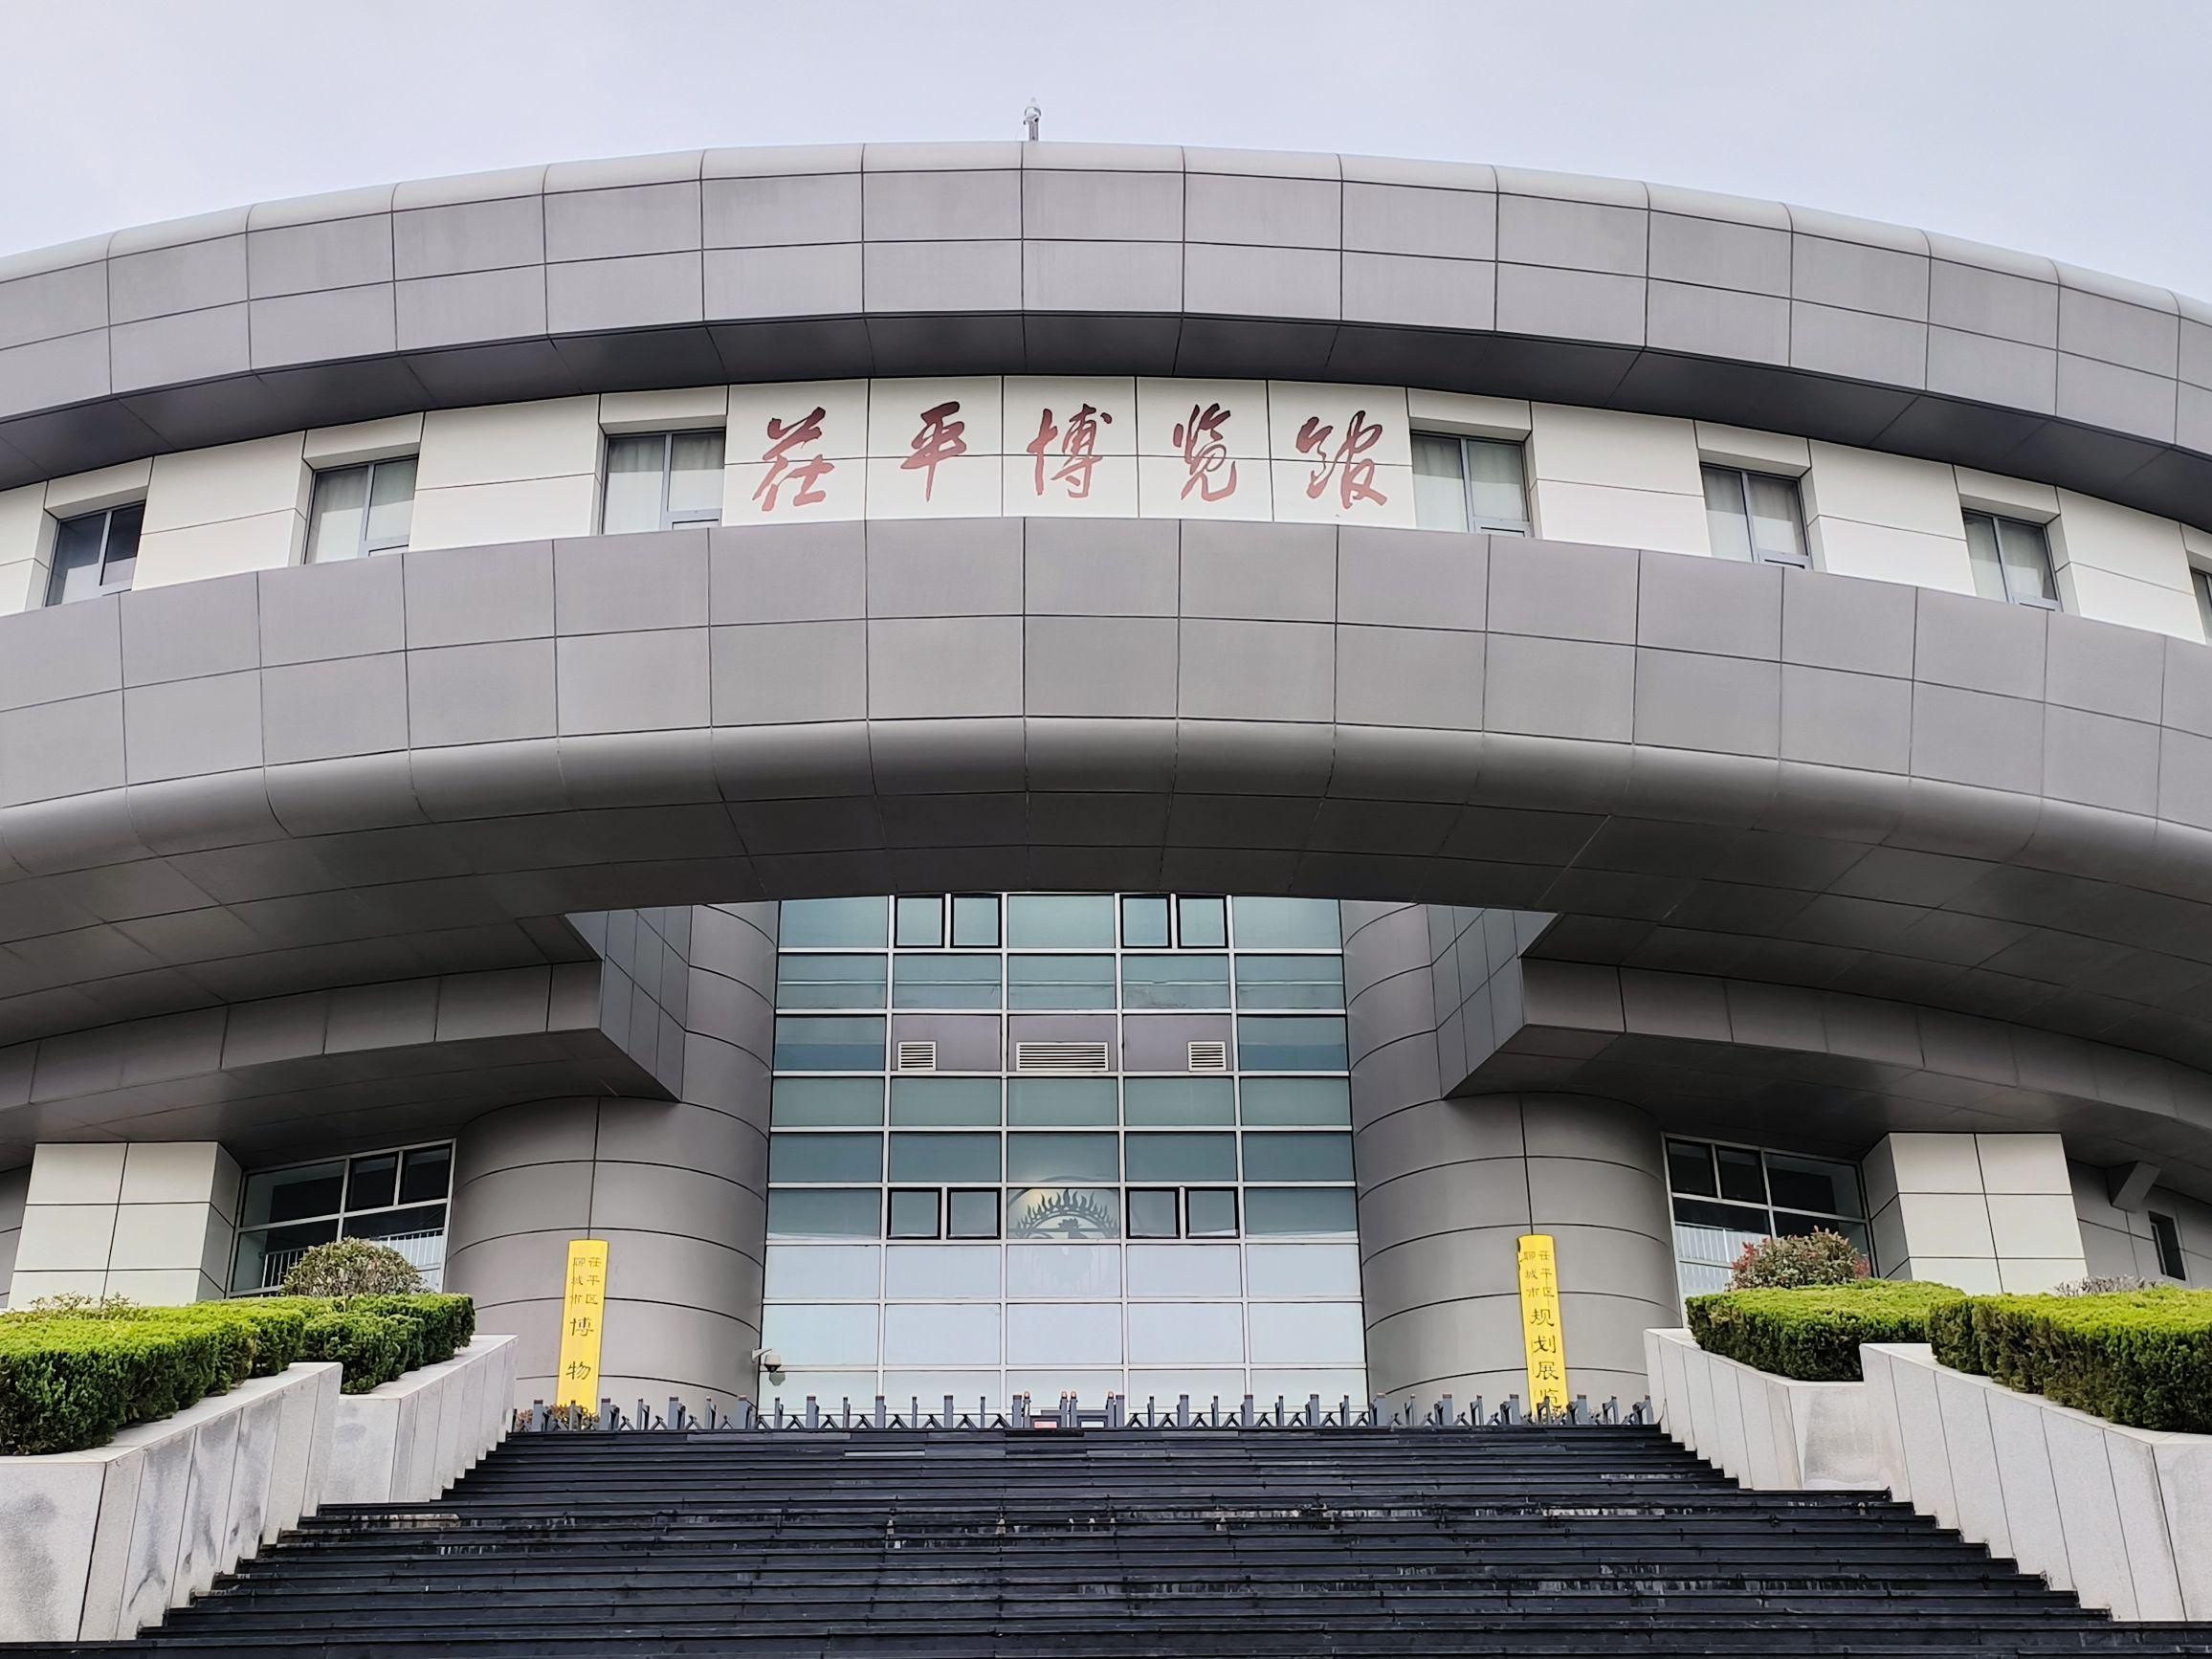
地标名称：聊城市茌平区博物馆